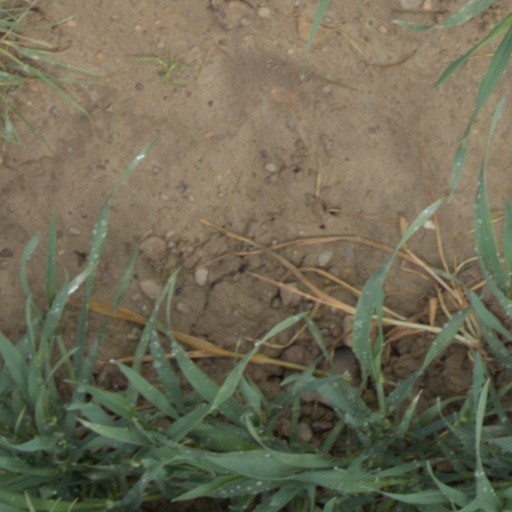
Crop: wheat